Tantei Opera Milky Holmes

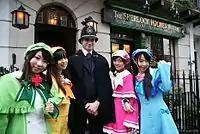
The voice actresses of Milky Holmes, at the Sherlock Holmes Museum in London. From left to right: Mikoi Sasaki, Sora Tokui, Suzuko Mimori, Izumi Kitta

An anime adaptation of "Tantei Opera Milky Holmes" by J.C. Staff aired between October 7, 2010 and December 23, 2010 and was also streamed by Crunchyroll. A special episode aired in August 2011. A second anime season co-produced between J.C.Staff and Artland, titled aired in Japan from January 5, 2012 to March 23, 2012 and was streamed by Nico Nico. A third season, titled , co-produced with Nomad, aired between July 13, 2013 and September 28, 2013, alongside live action segments featuring the cast. The series is set two years following the other series and focuses on a new pair of protagonists. A fourth series titled began airing on Tokyo MX began airing in January 2015.